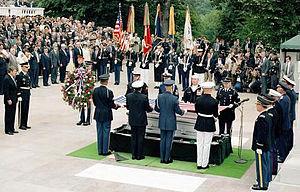
La tombe des inconnus, également connue sous le nom de tombe des soldats inconnus est l’un des sites du cimetière national d'Arlington près de Washington, D.C.. Elle abrite les soldats inconnus américains des Première et Seconde Guerres mondiales, de la guerre de Corée et de la guerre du Viêt Nam